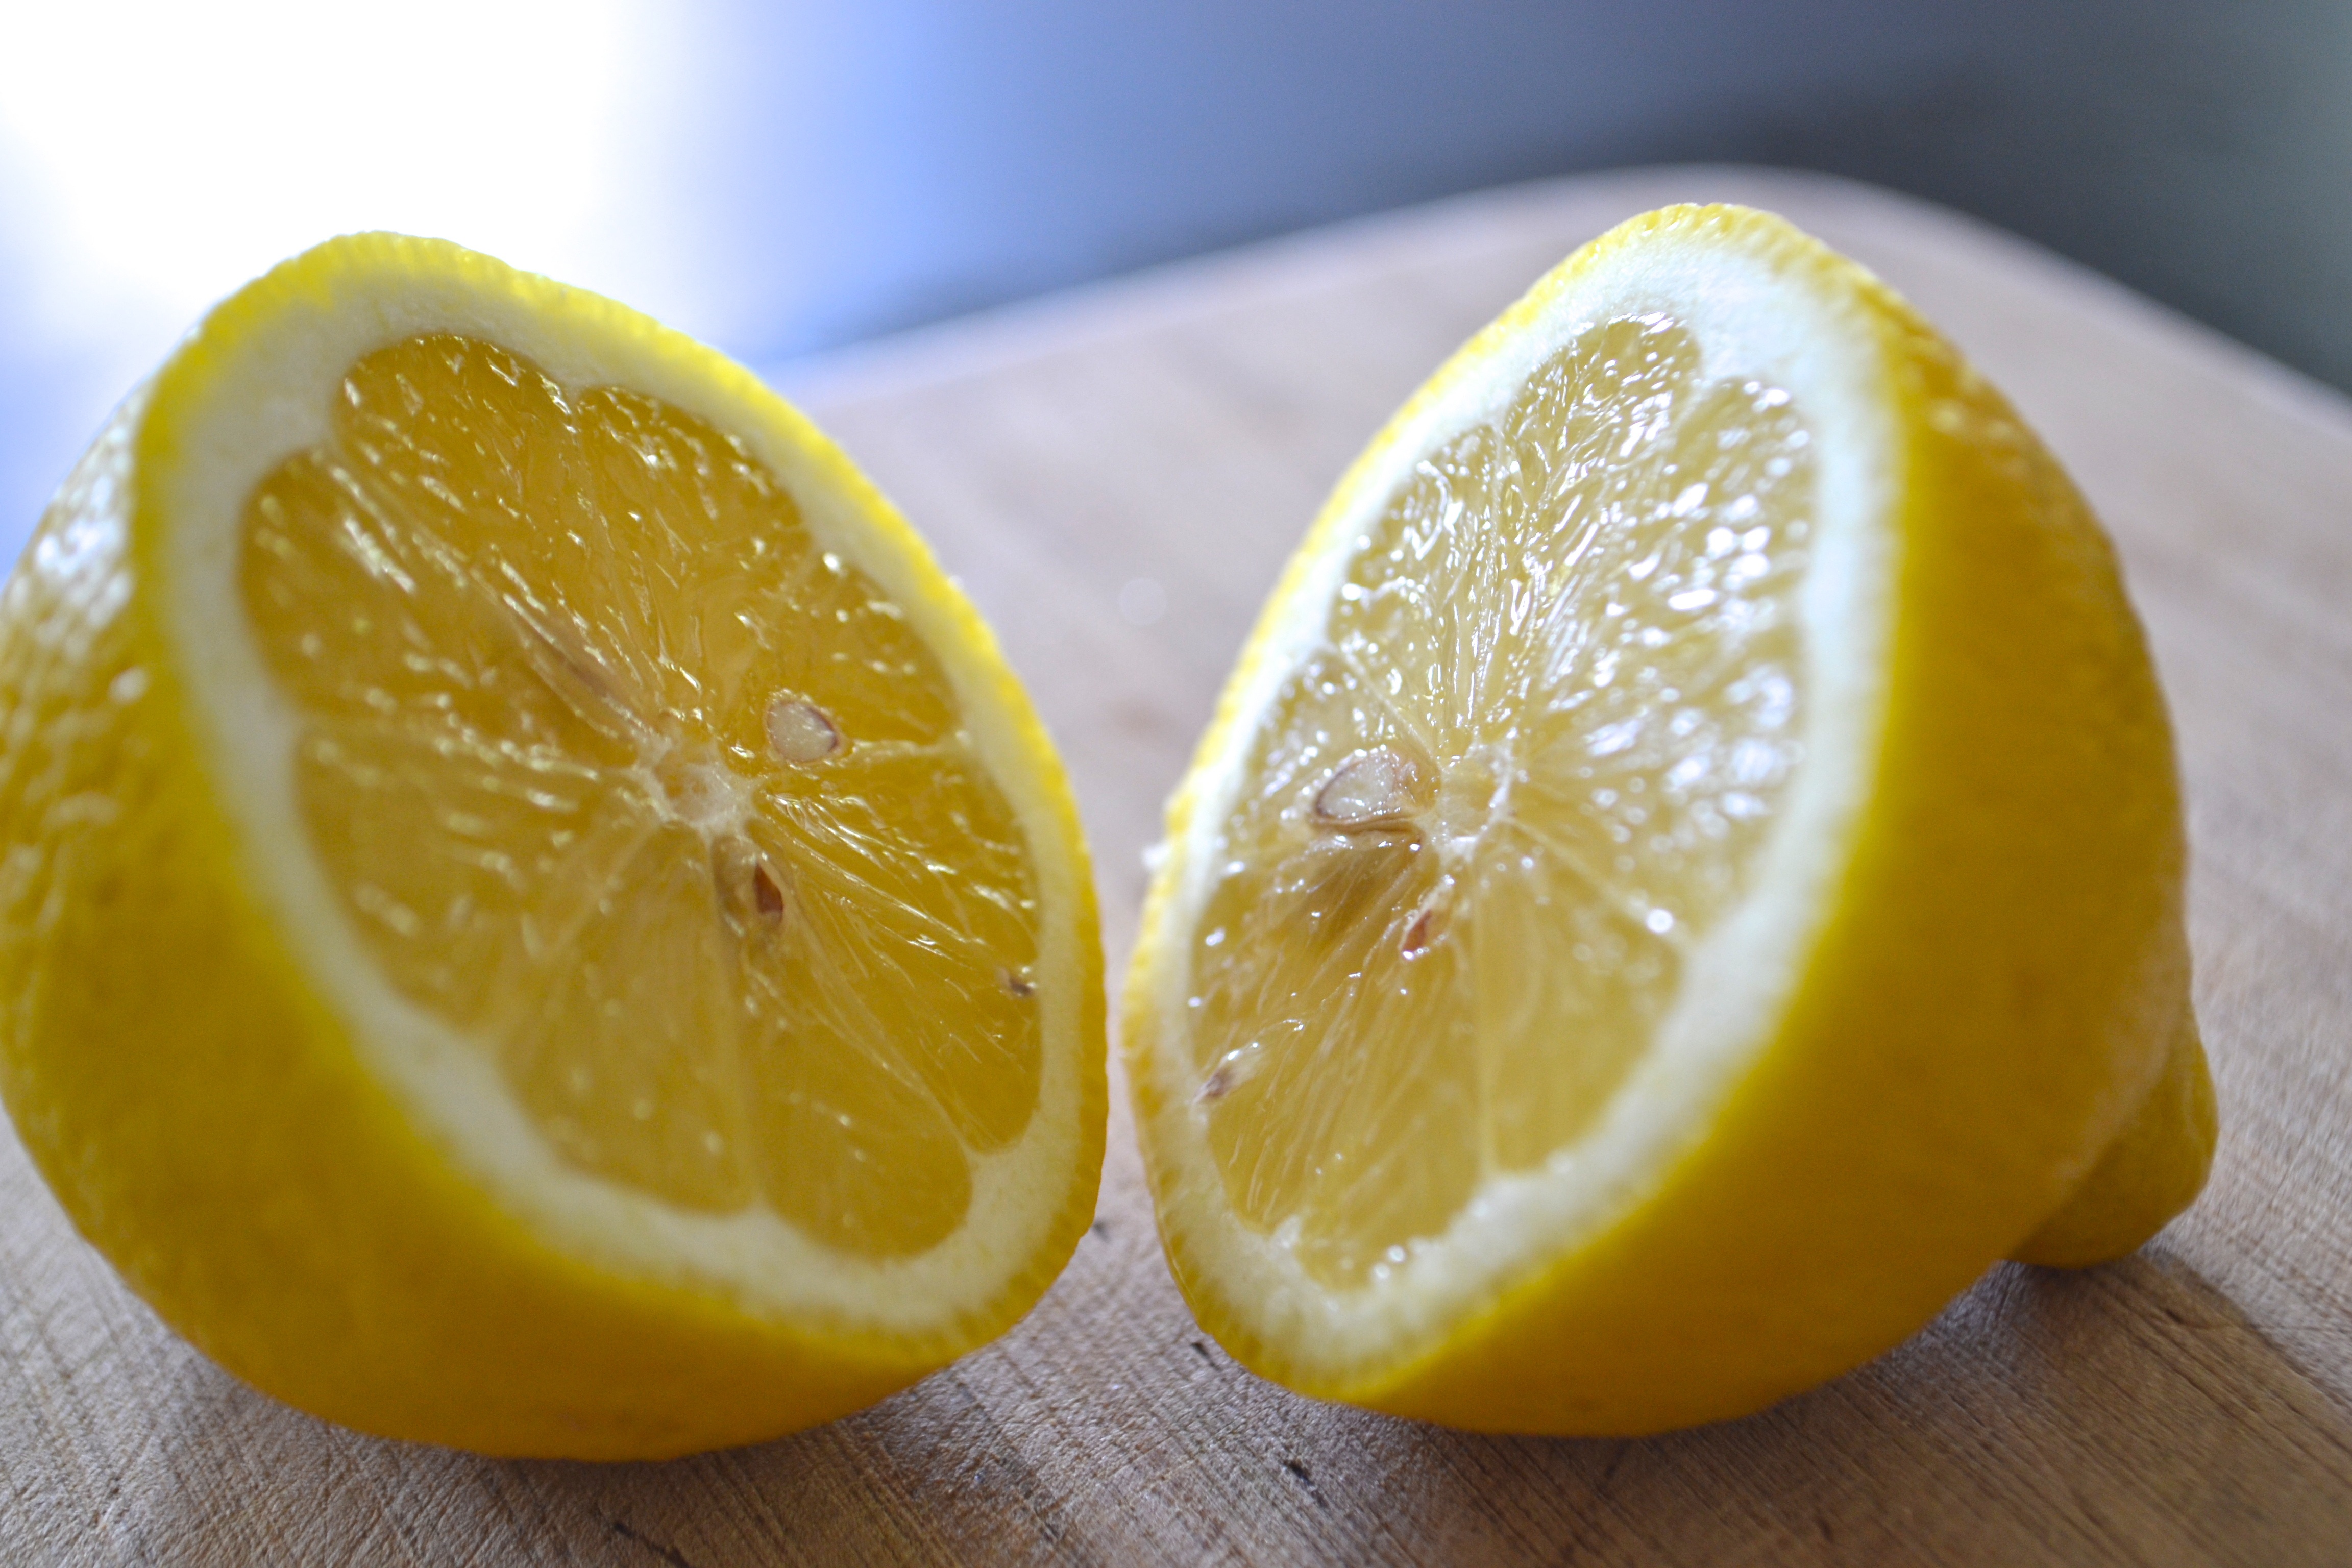
Label: Lemon